Lap Engine

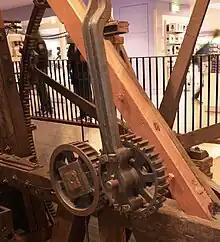
The sun and planet gear

The rotative beam engine needs a means to convert reciprocating motion of the piston and beam to rotary motion. The crankshaft was well known for centuries before Watt, mostly from its use in mining machinery powered by water wheels. However its use for a steam engine was covered by James Pickard's patent at this time. Watt was unwilling to pay a license fee to use the crank and so sought an alternative. The sun and planet gear was invented by another Scottish engineer, William Murdoch, an employee of Boulton and Watt. Watt patented it in October 1781.